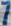
Number: 7